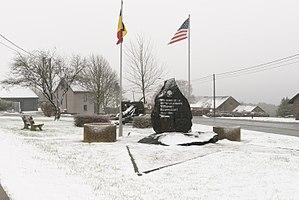
Monument en hommage à la 82e division aéroportée US.
Werbomont est une section de la commune belge de Ferrières, située en Région wallonne dans la province de Liège.